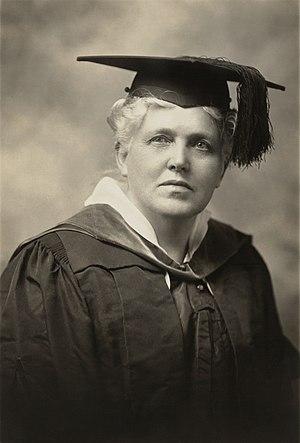
Emma Millinda Gillett est une avocate américaine et militante des droits des femmes. Elle est l'une des pionnières pour faciliter l'accès des femmes à l'enseignement supérieur dans le domaine juridique. Après avoir été refusée par des écoles en raison de son genre, elle a été admise à l'université Howard pour devenir avocate.
Le doctorat en droit est un doctorat dans le domaine du droit.